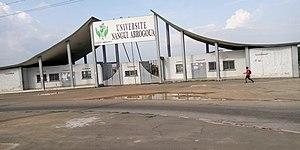
portail
L'université Nangui Abrogoua est, avec l'université Félix Houphouët-Boigny, l'une des cinq universités publiques d'Abidjan, la capitale économique de la Côte d'Ivoire. Elle est spécialisée dans les disciplines scientifiques, notamment les sciences expérimentales, naturelles, écologiques, ainsi qu'en informatique.